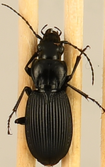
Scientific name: Pterostichus lachrymosus
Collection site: Mountain Lake Biological Station NEON (MLBS), plot MLBS_002